Gudari, Rayagada

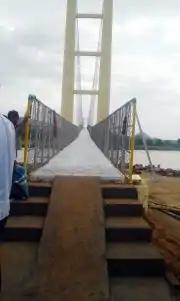
Gudari Hanging Bridge

As of Latest India census, Gudari had a population of 16,708. It consists of 14 Panchayats around the town. Males constitute 50% of the population and females 50%. Gudari has an average literacy rate of 60%, higher than the national average of 59.5%: male literacy is 70%, and female literacy is 51%. In Gudari, 12% of the population is under 6 years of age. Agriculture, state government services and business plays as major source of income for the people of Gudari